Bitter Honey (2014 film)

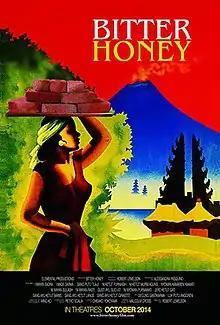
Film poster

Bitter Honey is a 2014 documentary film directed by anthropologist and filmmaker Robert Lemelson that chronicles the lives of three polygamous families living in Bali, Indonesia. The film follows the wives from their introduction to the polygamous lifestyle to the emotional hardships and jealousies to their struggle for empowerment and equal rights.